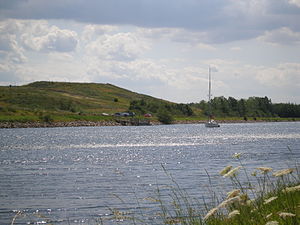
Stige Ø
Odense Kanal udsigt mod Stige Ø
Stige Ø er et rekreativt område der er indrettet på en tidligere losseplads der ligger mellem Odense Kanal og Odense Fjord.